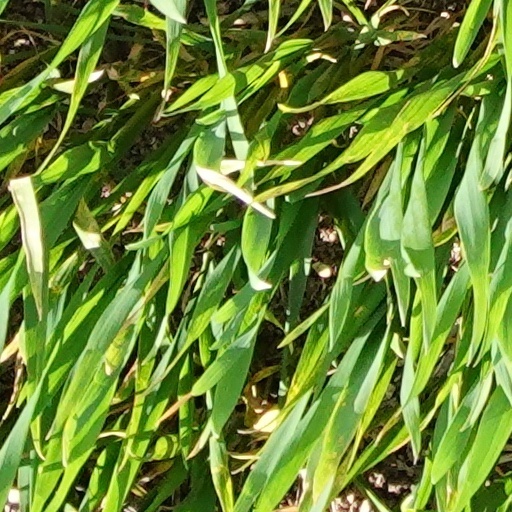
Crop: wheat